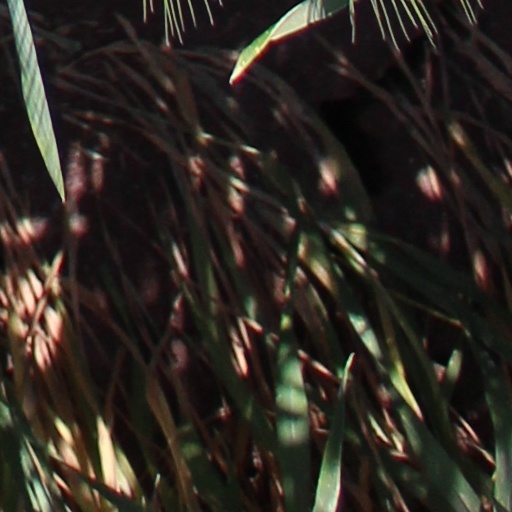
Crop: wheat